SS Cap Finisterre

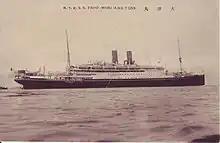
"Taiyō Maru" in the 1920s

"Cap Finisterre" was renamed "Taiyō Maru" in 1920, and managed by Nippon Yusen Kaisha (NYK). However, NYK was initially at a loss as to what to do with such a large and expensive to operate vessel. Japanese Prime Minister Takahashi Korekiyo finally called upon Asano Sōichirō, founder of Tōyō Kisen (Oriental Steamship Company) to accept the ship, and to place it on the company’s trans-Pacific route between Hong Kong, Shanghai, Kobe, Yokohama, Honolulu, San Francisco and Los Angeles. Asano addressed issues about the possible stability of vessel by lowering her funnels and adding more ballast to give her a lower profile in the water. He also sponsored a cruise from Yokohama to Hong Kong, on which he invited numerous luminaries from the business and political world (including Yasuda Zenjirō) to publicise vessel and its luxurious fittings. On arrival in San Francisco after its maiden crossing on 25 June 1921, it was lauded by the San Francisco Chronicle newspaper for bringing the largest number of passengers ever to come on a single ship.